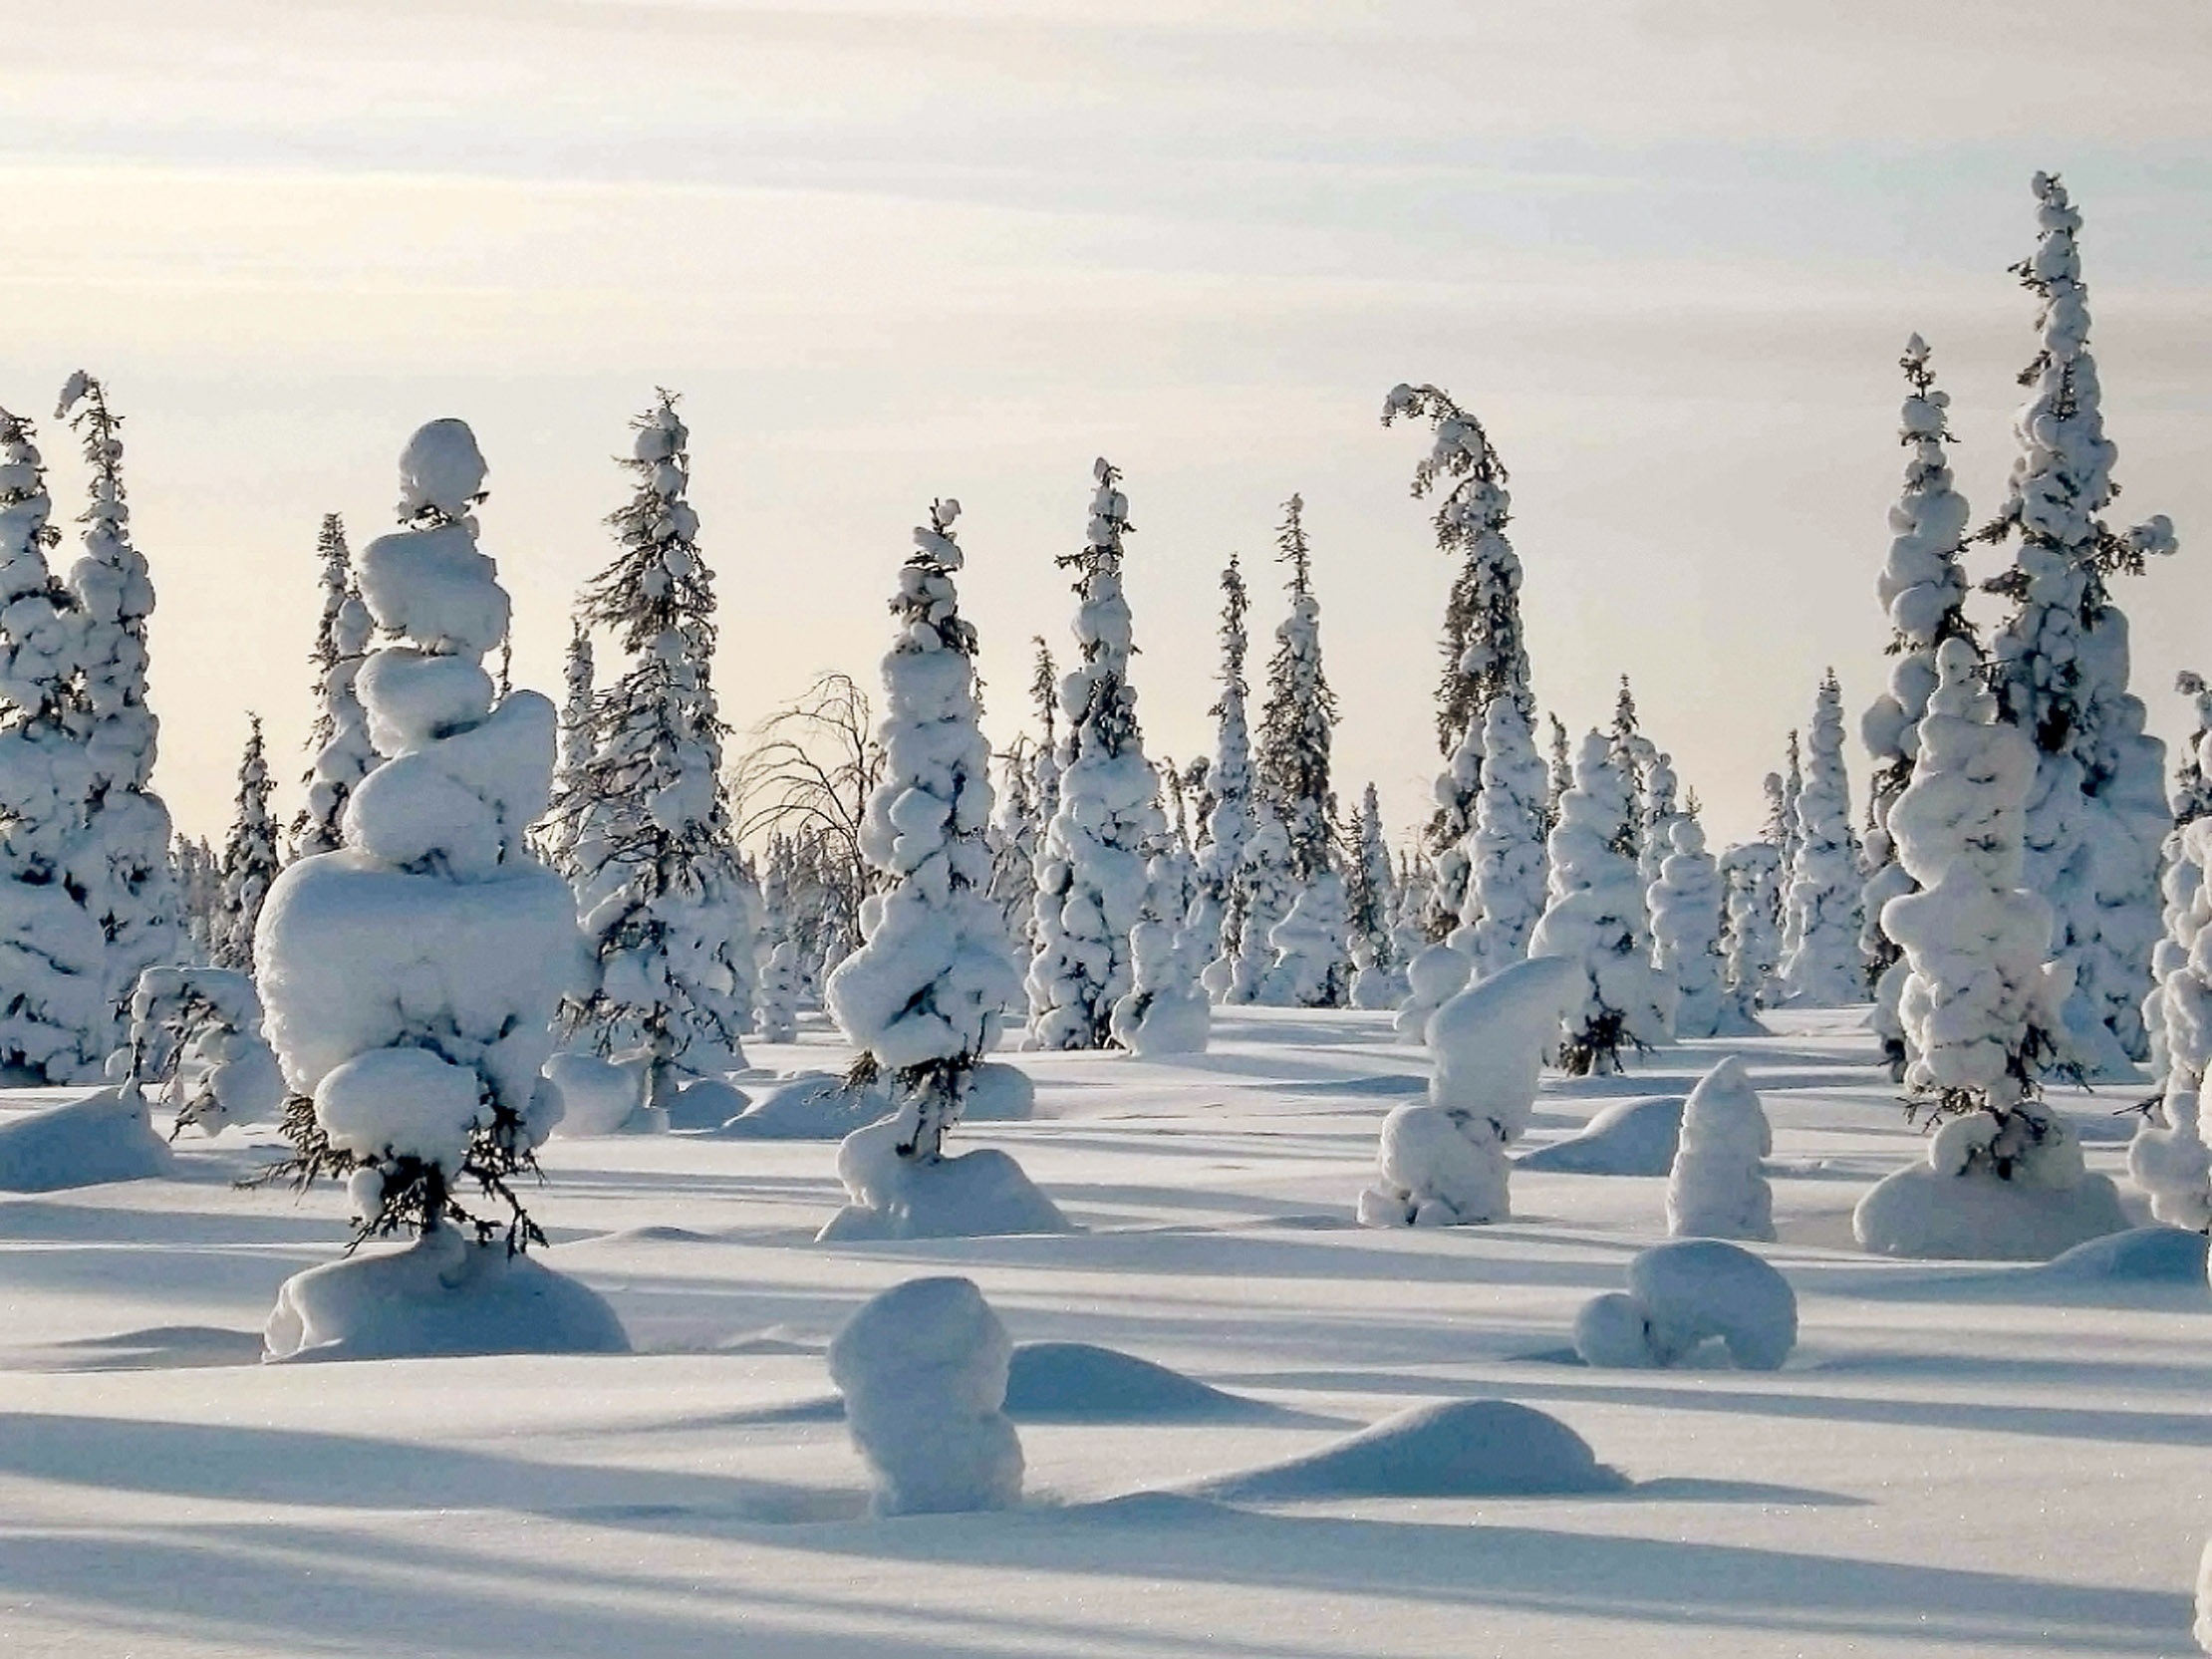
tree, forest, snow, cold, winter, white, frost, ice, weather, arctic, season, trees, winter sport, russia, snowdrift, freezing